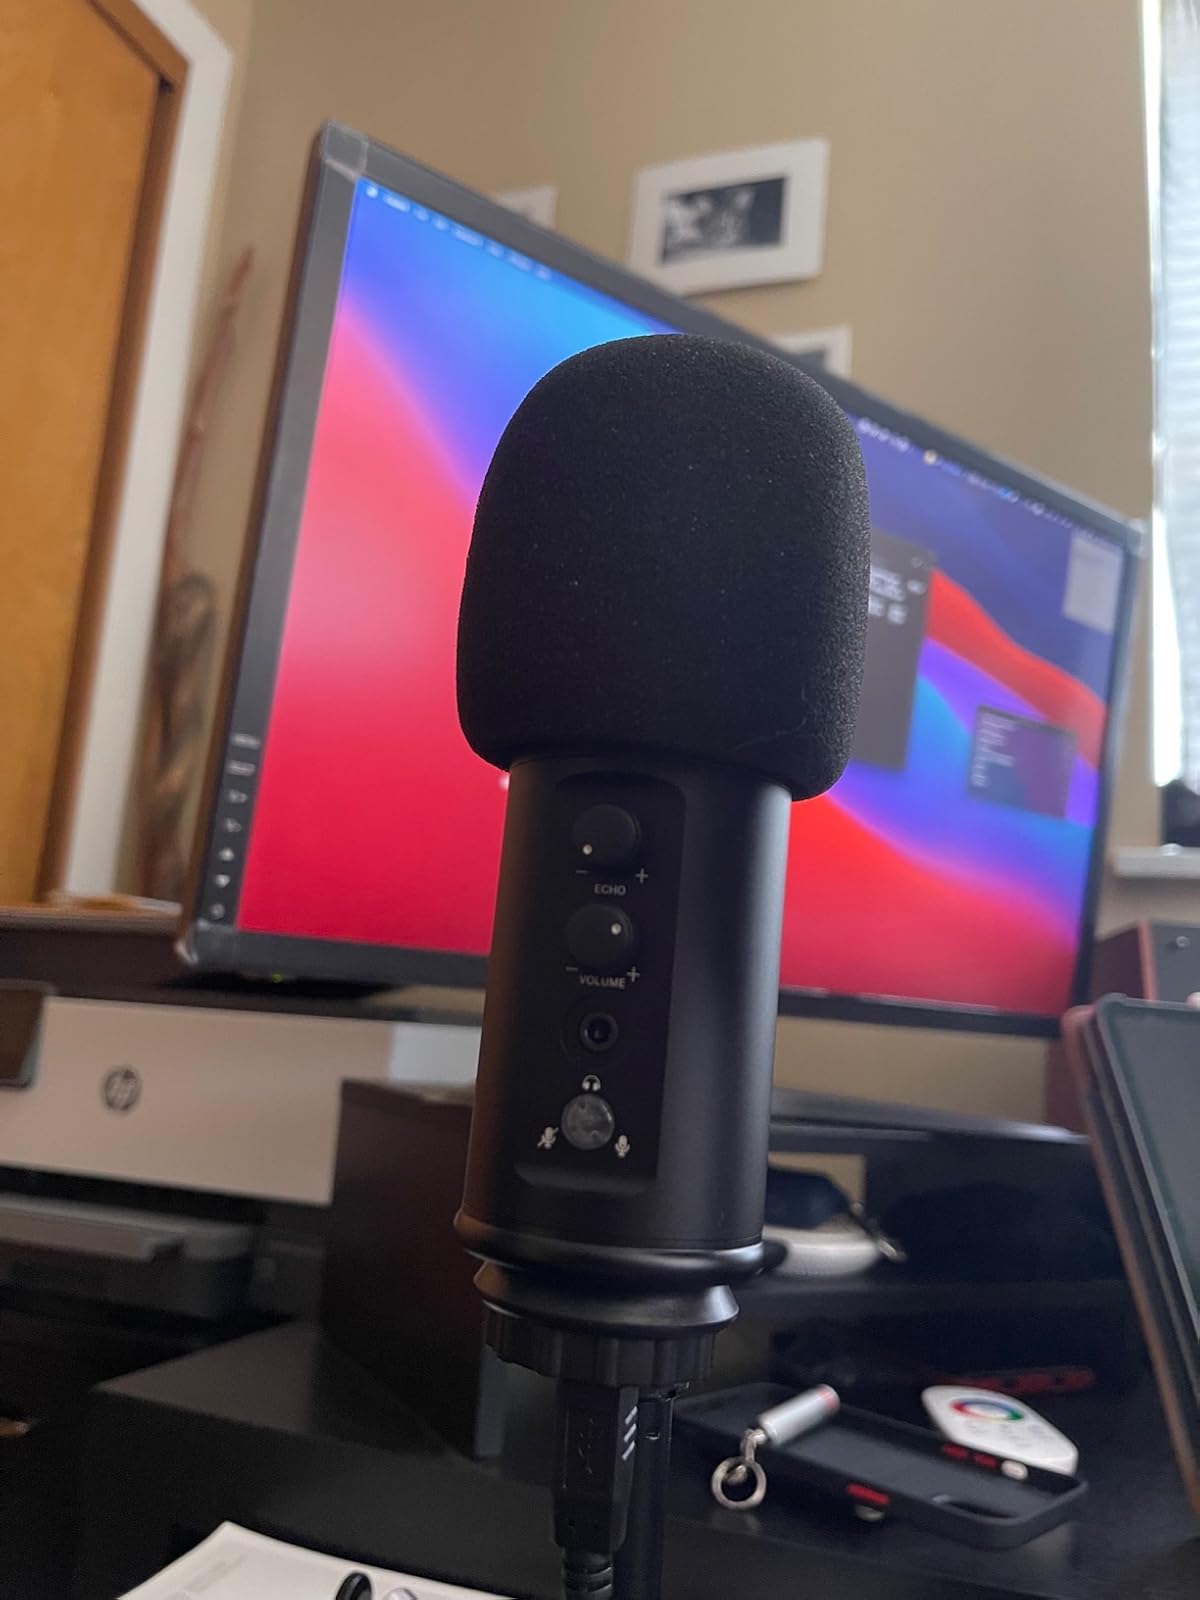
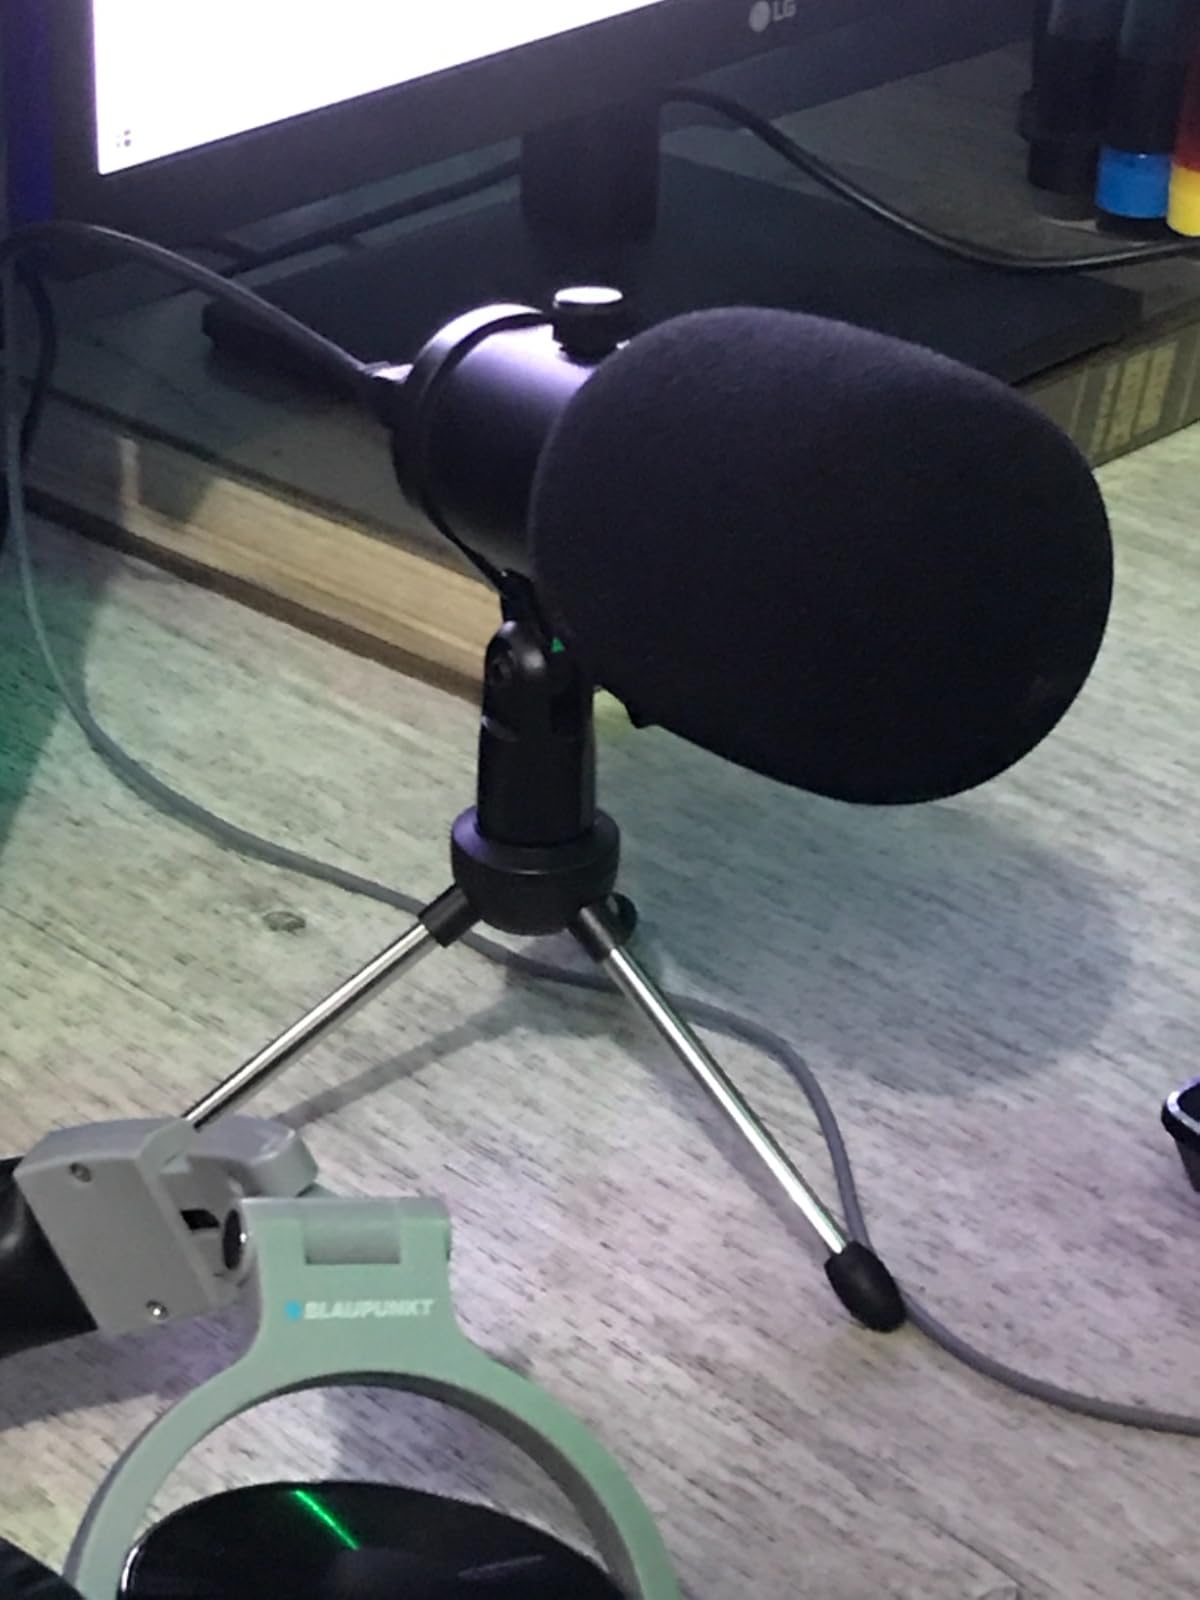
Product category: microphone
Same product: no